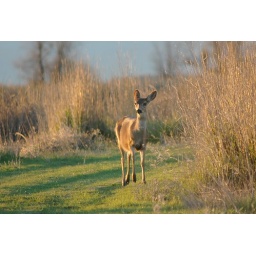
The &lt;b&gt;Black-tailed Deer&lt;/b&gt;was very curious about the car and was also pretty interested in the new green grass on the road.